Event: Nepal Earthquake
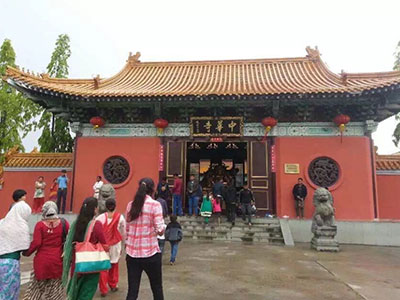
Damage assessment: no_damage